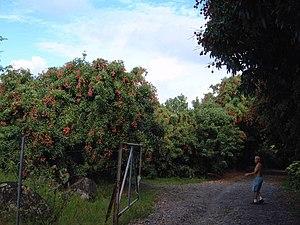
Je suis l'auteur de cette photo prise en Nov.2005
Entre 1993 et 2007, La Réunion est de loin la région française qui a connu la croissance économique la plus rapide. Le taux de croissance moyen de son économie a été de 5 % par an pendant cette période. Le PIB des Réunionnais reste néanmoins inférieur à celui de la métropole, notamment du fait de son isolement par rapport à la France métropolitaine et de son renfermement économique.